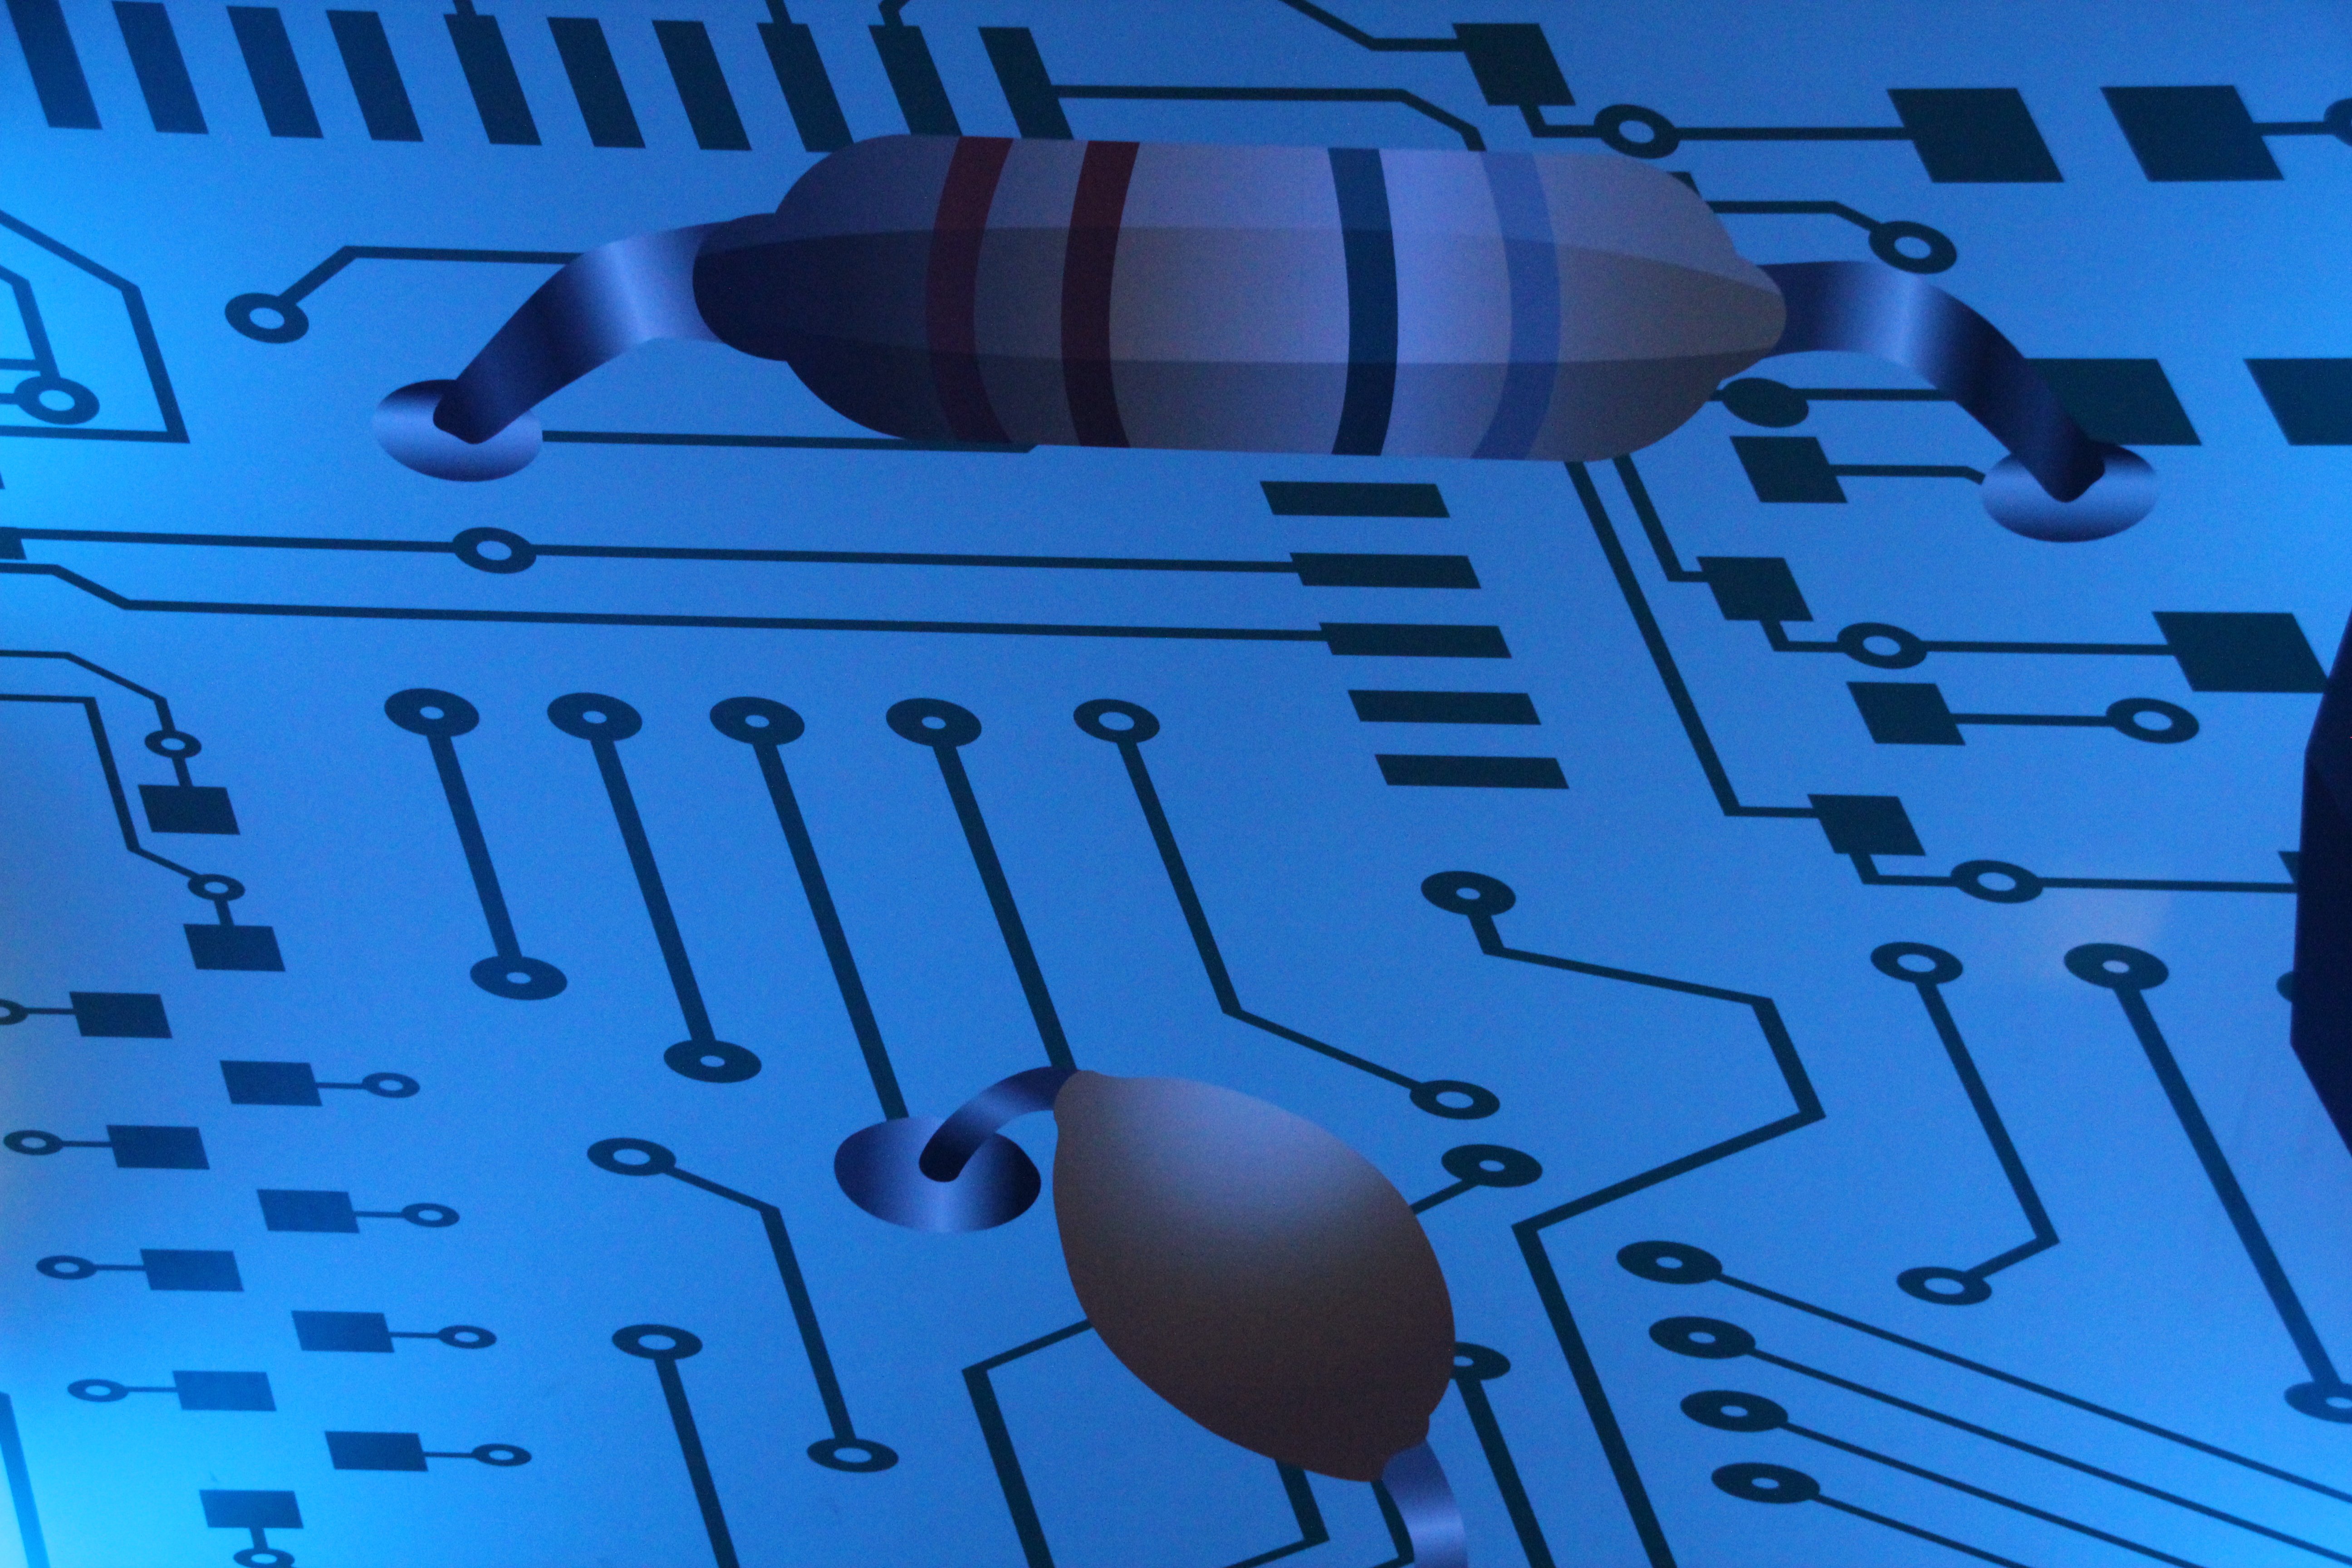
board, number, line, vehicle, electricity, font, electronics, illustration, elektrik, screenshot, blue light, conductors, transistor, atmosphere of earth, wiring diagram